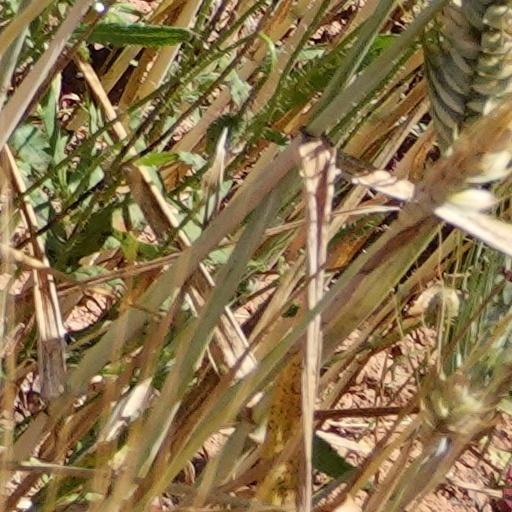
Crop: wheat